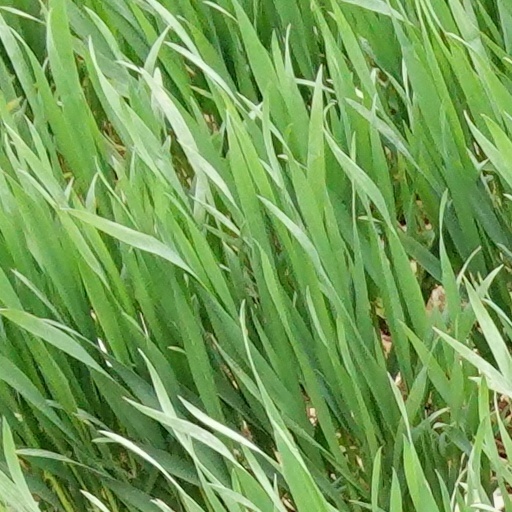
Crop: wheat